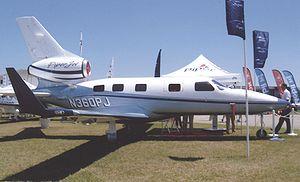
Le Piper PA-47 PiperJet était un jet très léger monomoteur qui était destiné à être développé et construit par Piper Aircraft. Cependant, à la suite d'un changement de propriétaire chez Piper, il a été décidé de revoir l'avion, renommé PiperJet Altaire. En dépit d'être techniquement réussi, le projet Altaire a été annulé en octobre 2011 en raison de la conjoncture économique.